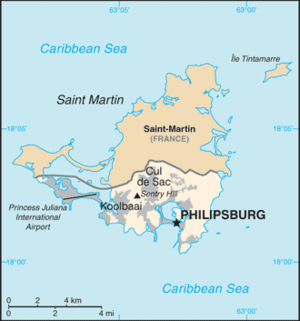
Saint-Martin est un des quatre Pays constitutifs qui, avec les Pays-Bas, Aruba et Curaçao, forment le royaume des Pays-Bas. Saint-Martin est situé dans les petites Antilles sur l'île de Saint-Martin, dont il englobe 37 % du territoire, le reste, la Collectivité d'outre-mer de Saint-Martin, faisant partie de la France.